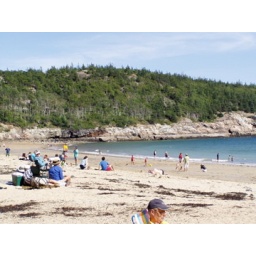
Hiking in the white mountains with Roeland